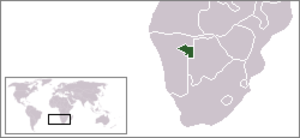
Le Hereroland était un bantoustan autonome situé dans l'Est de la Namibie entre 1970 et 1989. Il regroupait des africains de l'ethnie Héréro et la langue officielle était le héréro.